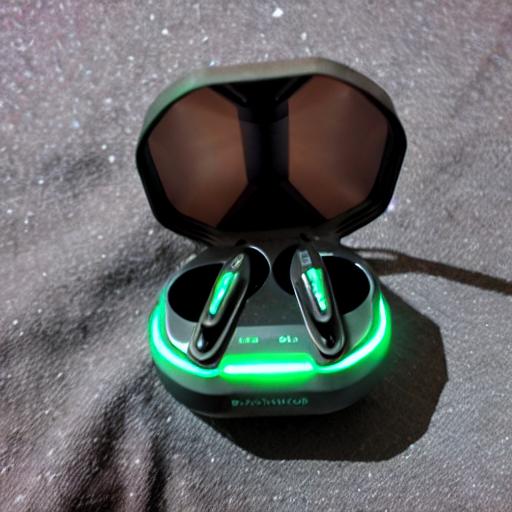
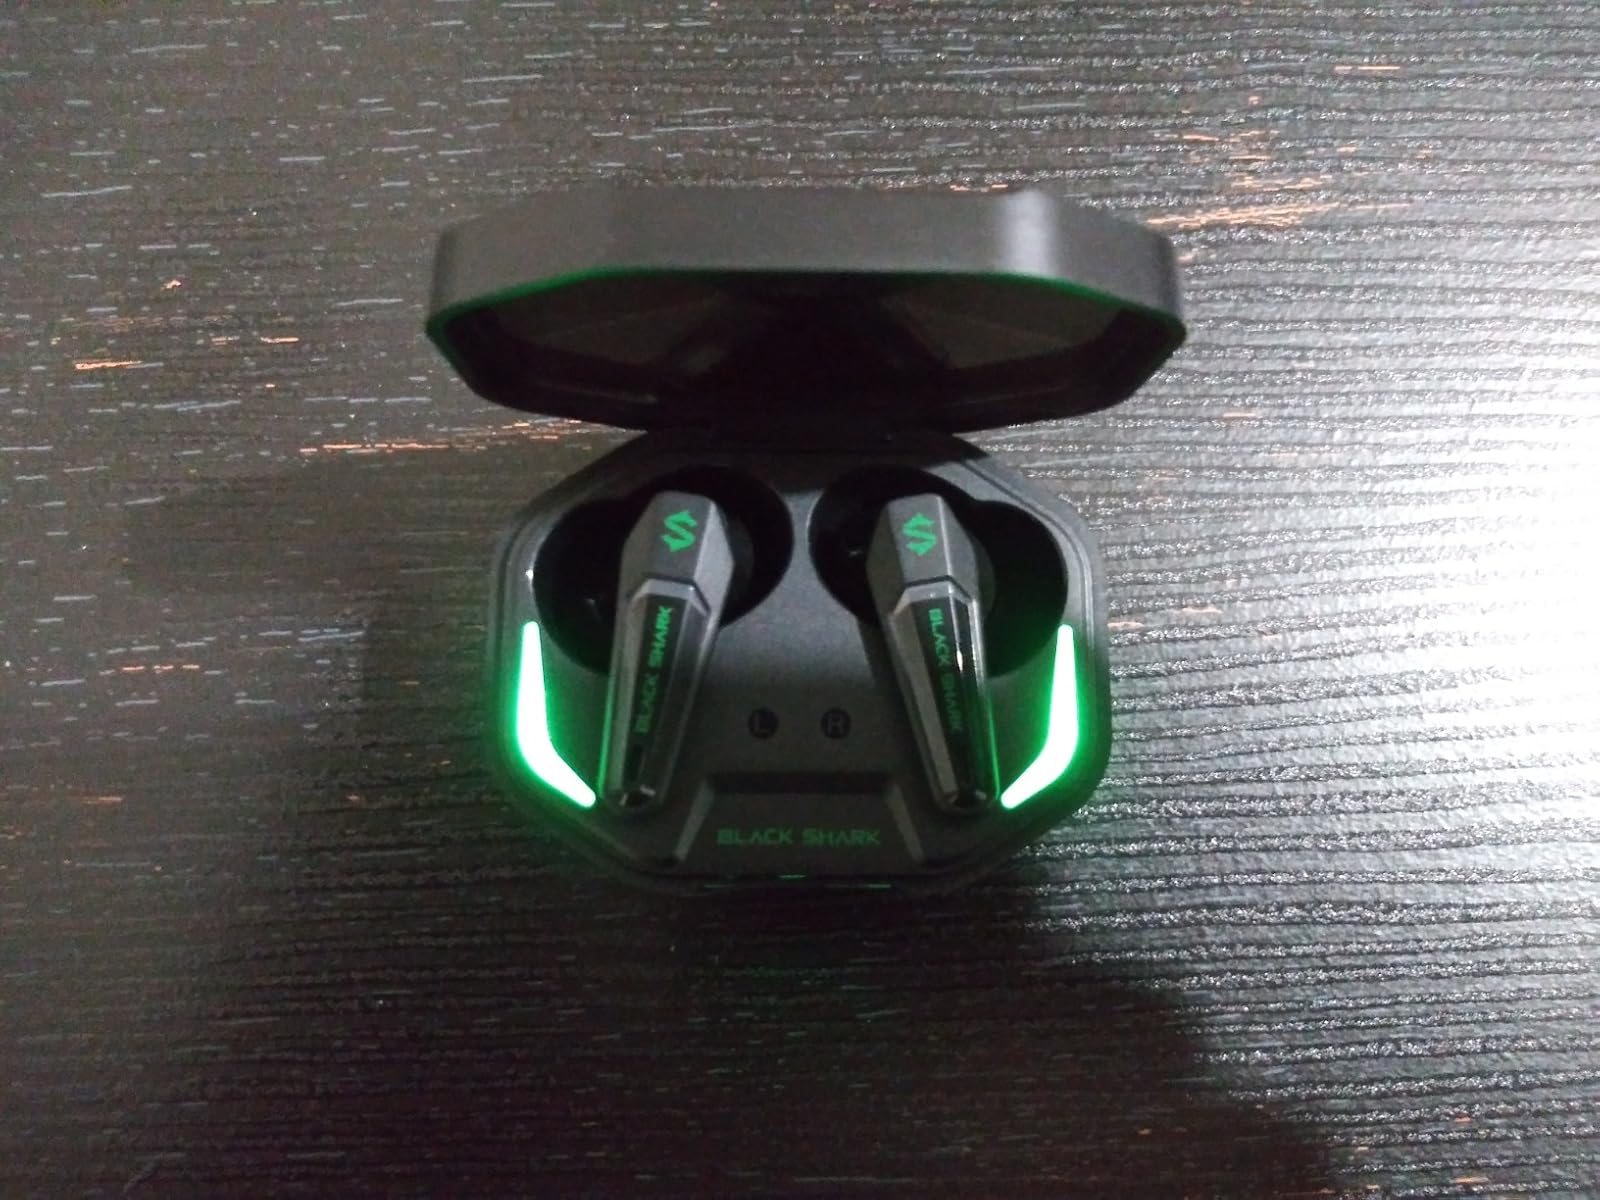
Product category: earbuds
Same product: no